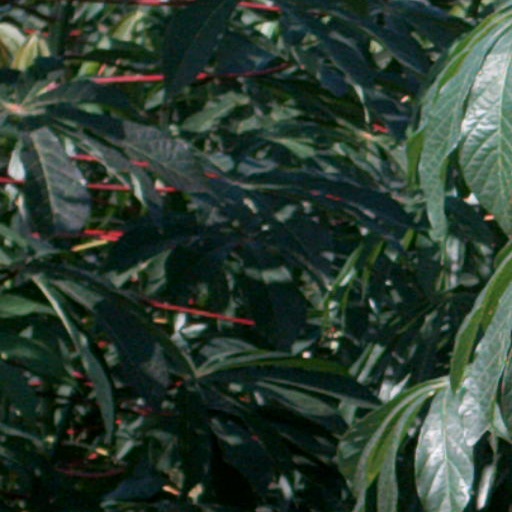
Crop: cassava